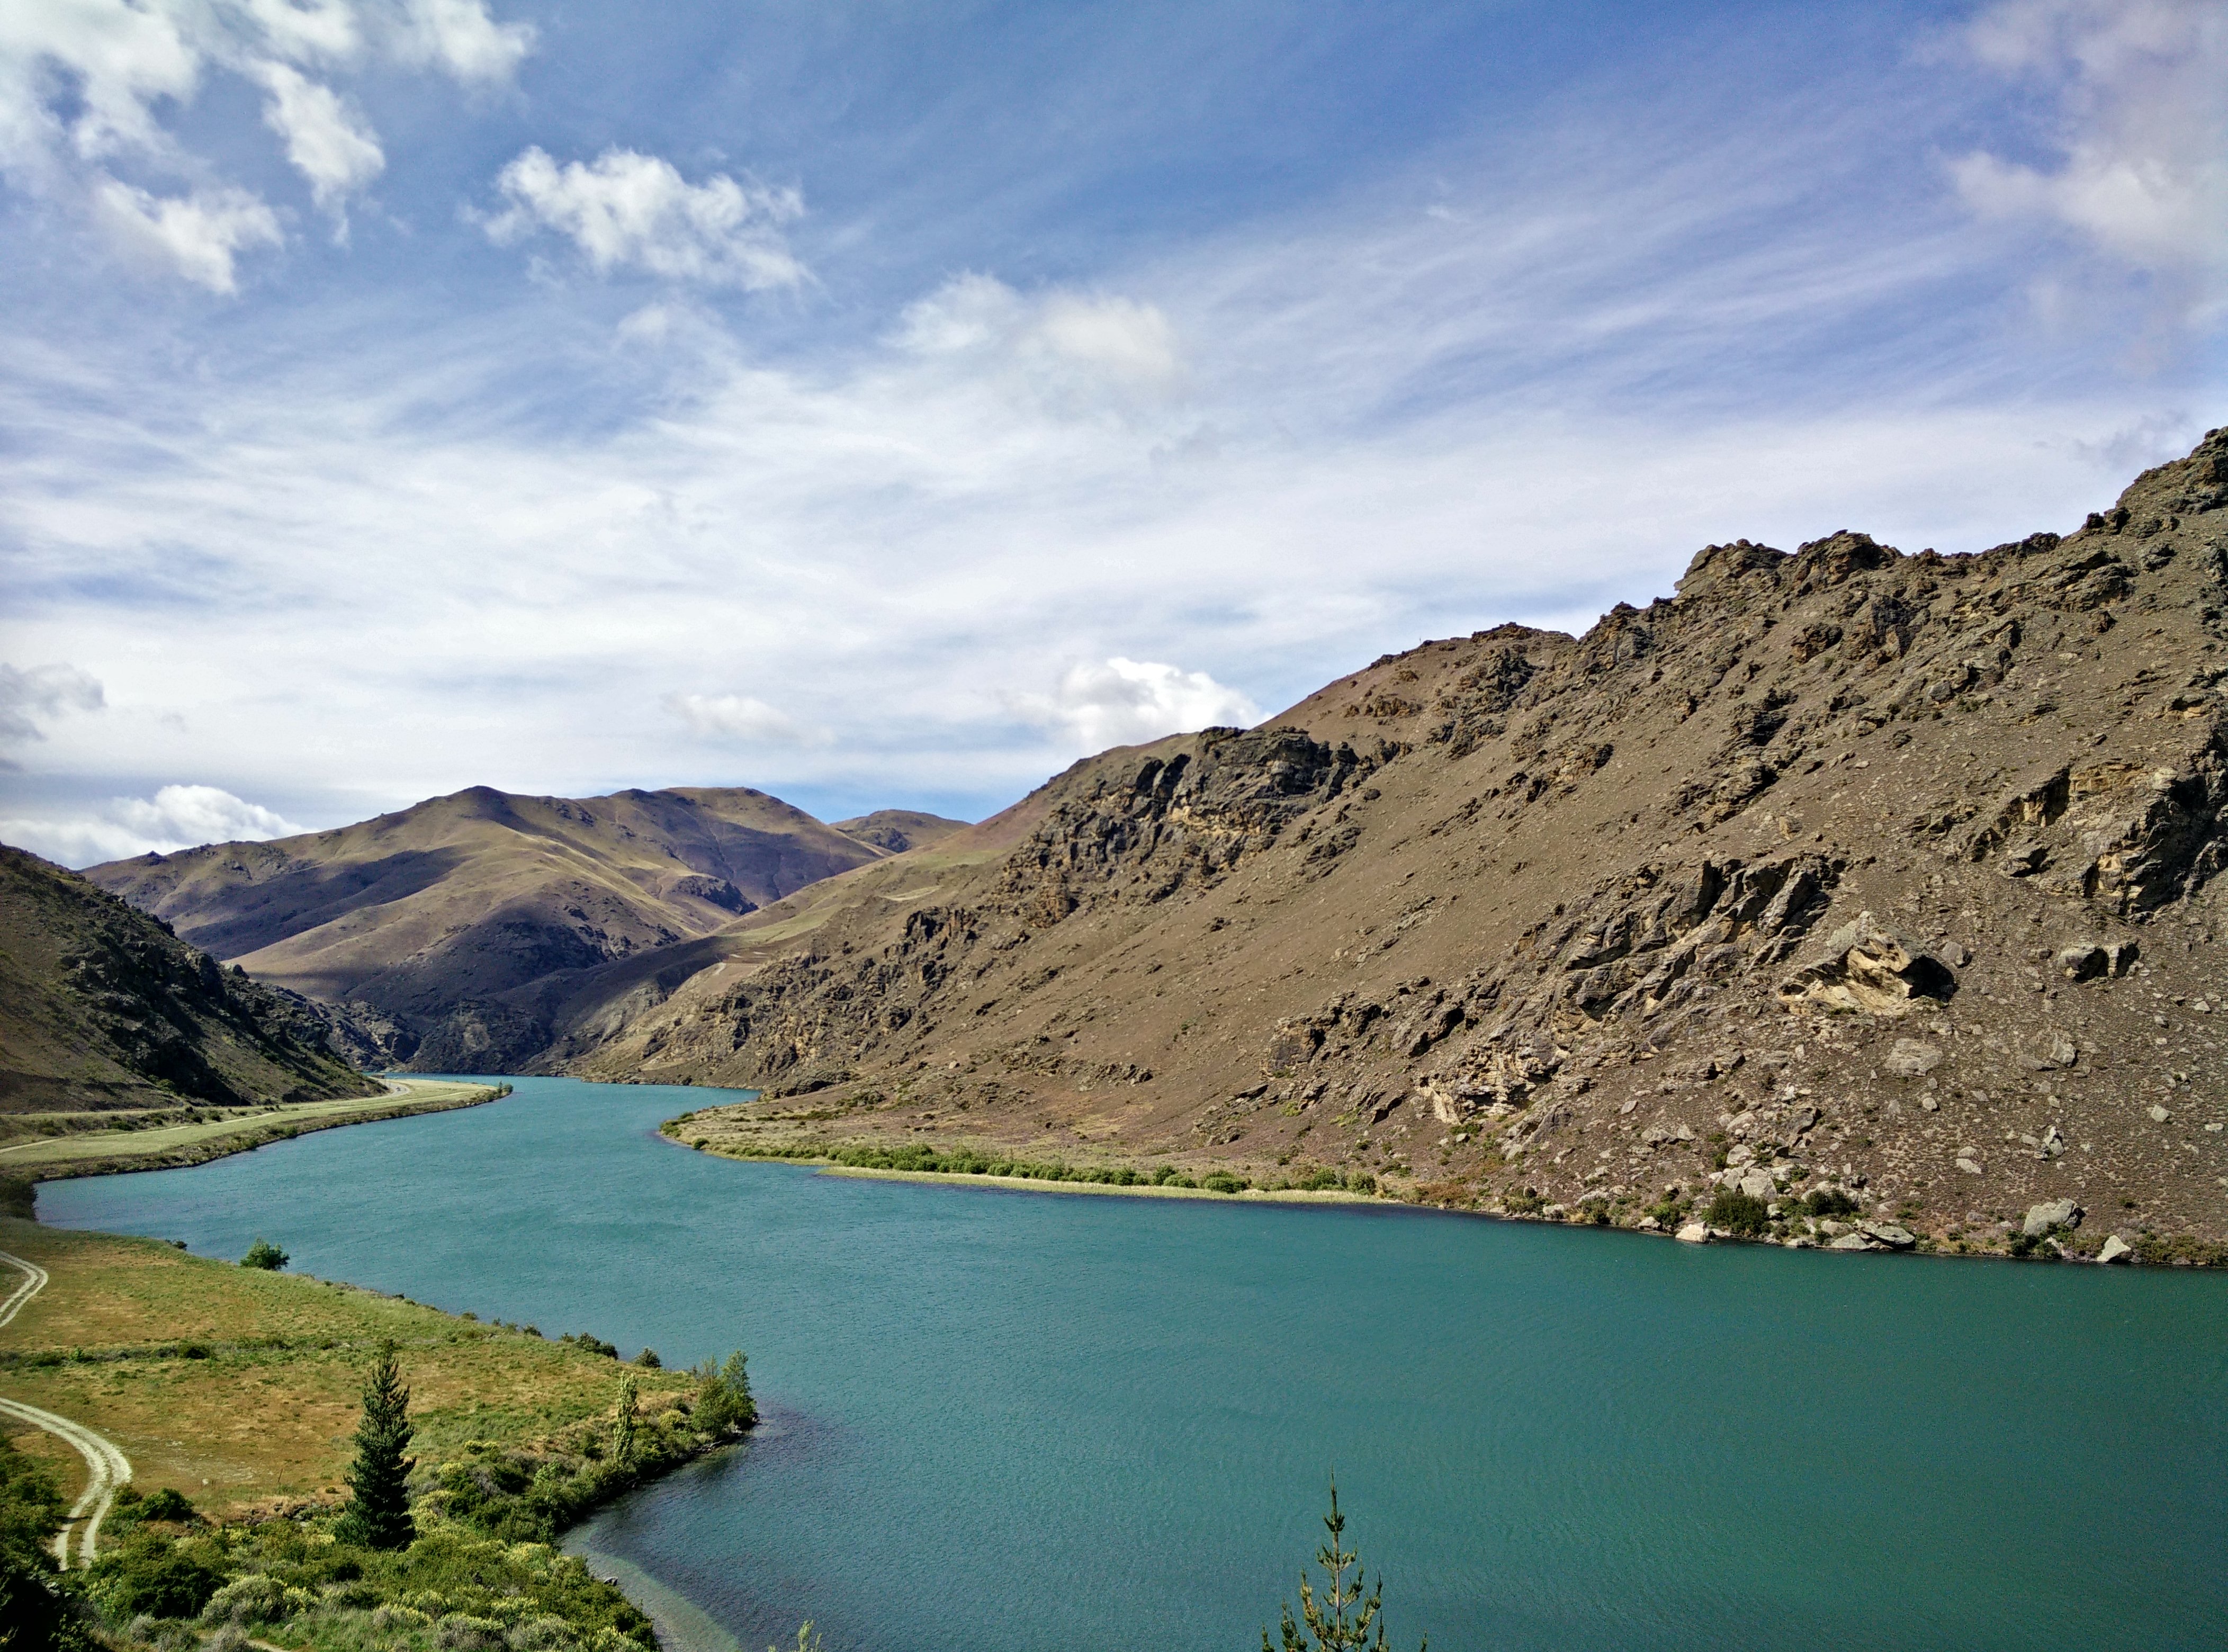
landscape, sea, coast, nature, mountain, hill, lake, mountain range, bay, fjord, reservoir, highland, body of water, loch, landform, geographical feature, mountainous landforms